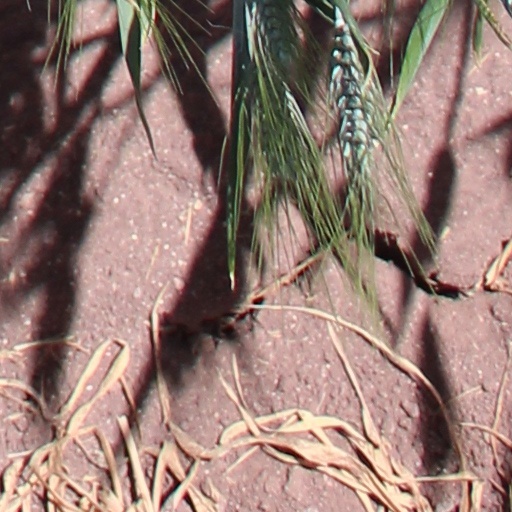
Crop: wheat